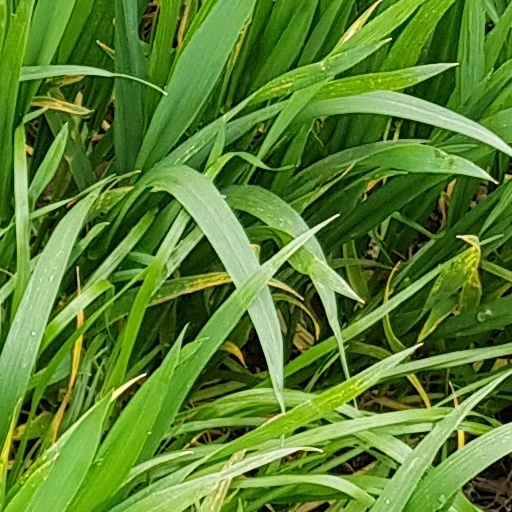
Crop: wheat